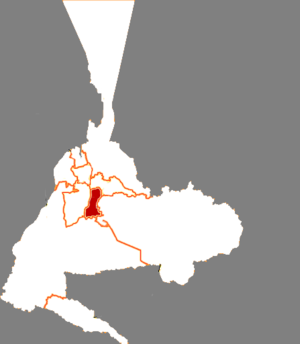
Le district de Tianshan est une subdivision administrative de la région autonome du Xinjiang en Chine. Il est placé sous la juridiction de la ville-préfecture d'Ürümqi.